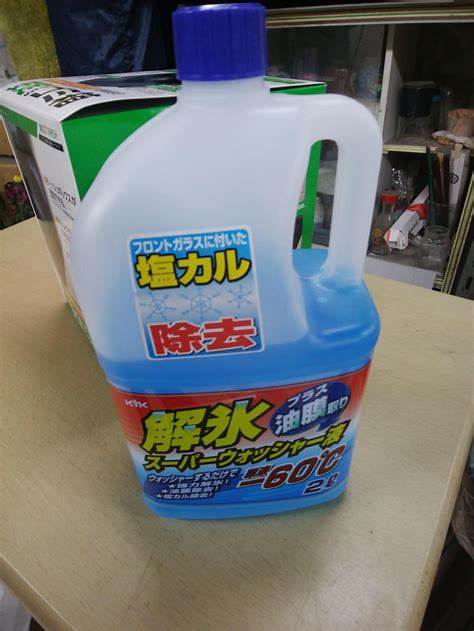
Waste category: plastic